I Feel Better (film)

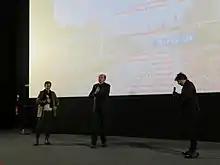
Composer Quentin Sirjacq, director Jean-Pierre Améris and journalist Christophe Carrière at the premiere of the film "Je Vais Mieux" by Jean-Pierre Améris in Beauvais (Oise), on November 24, 2017

I Feel Better is a 2017 French comedy film directed by Jean-Pierre Améris.